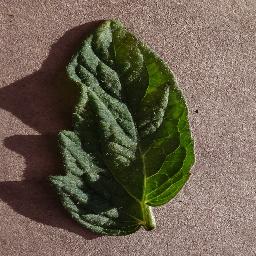
Label: Tomato___Spider_mites Two-spotted_spider_mite